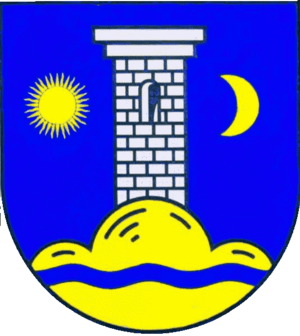
Süsel est une commune d'Allemagne de l'arrondissement du Holstein-de-l'Est dans le Schleswig-Holstein. Sa population était de 5035 habitants au 31 décembre 2018.